Minangkabau language

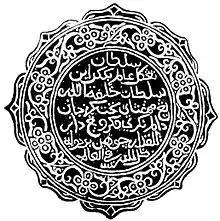
Minangkabau language in Arabic script on Minangkabau royal seal from the 19th century

Minangkabau is the native language of the Minangkabau people of West Sumatra. There are approximately 5.5 million speakers of the language. It is also spoken in the western part of Riau, South Aceh Regency, the northern part of Bengkulu and Jambi. Along the western coastal region of North Sumatra, the language is also a lingua franca. The language is used and called "Aneuk Jamee" in parts of Aceh.